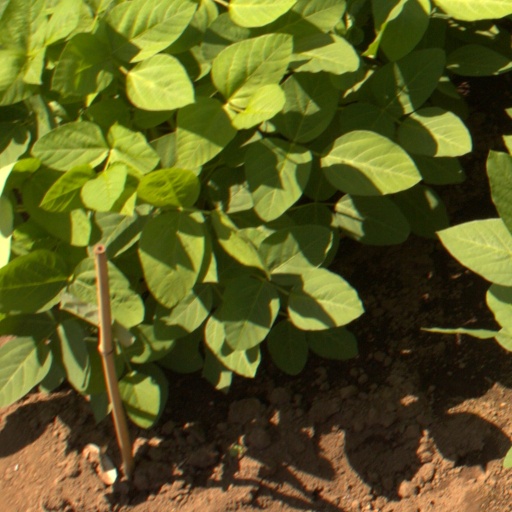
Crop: soybean